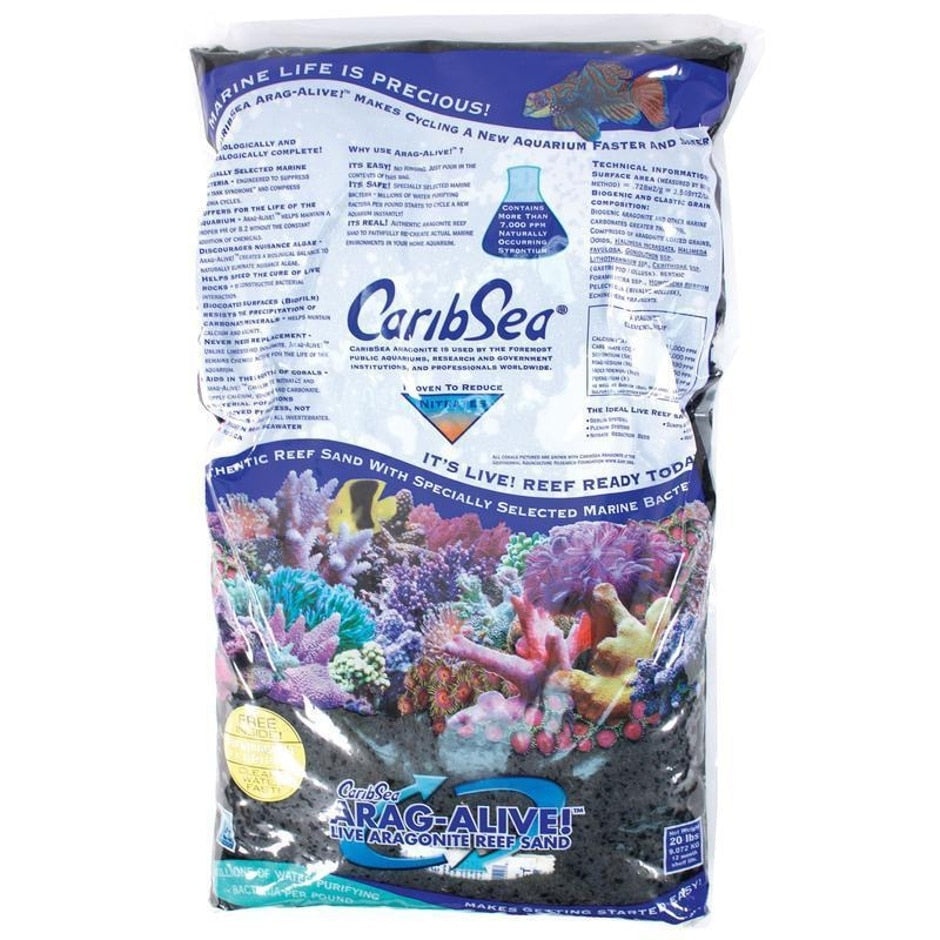
CARIBSEA ARAG-ALIVE REEF SAND HAWAIIAN (20 LB)
Suppress Maintains a proper ph of 8.2 without the constant addition of chemicals Creates a biological balance naturally eliminate nuisance algae Speeds the cure of live rocks by constructive bacterial interaction Helps maintain calcium and alkalinity Made in the usa
Brand: CARIBSEA
Category: Animals & Pet Supplies > Pet Supplies > Fish & Aquatic Supplies > Aquarium Gravel & Substrates